Marvel 2099

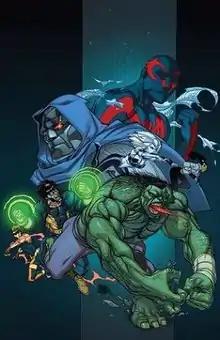
Variant cover art to "Spider-Man 2099" vol. 3 #4 (December 2015). Art by Pasqual Ferry

Marvel 2099 was a Marvel Comics imprint, started in 1992, that was originally about one possible future of the Marvel Universe, but later revealed to be the Earth of the main Marvel continuity in the distant future. It was originally announced by Stan Lee in his "Stan's Soapbox" column as a single series entitled "The Marvel World of Tomorrow", which was being developed by Lee and John Byrne. This later changed to a line of books under the banner "Marvel 2093" (the date being one hundred years from the year in which the titles launched) before finally being published as "Marvel 2099".